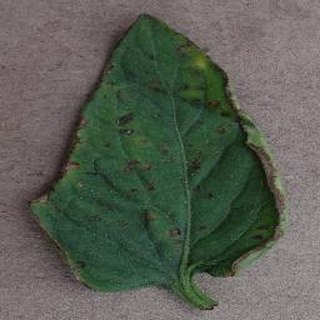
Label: tomato_bacterial_spot